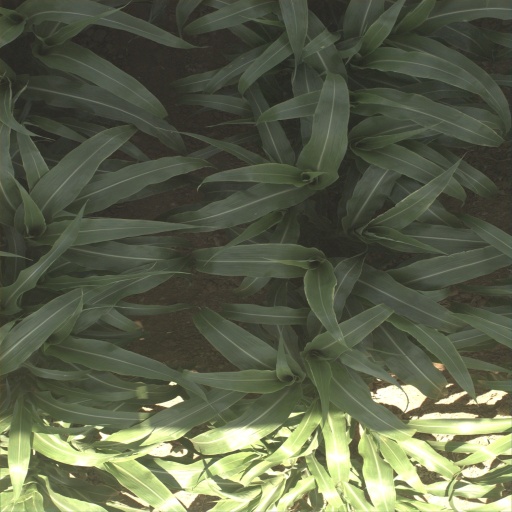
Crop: sorghum